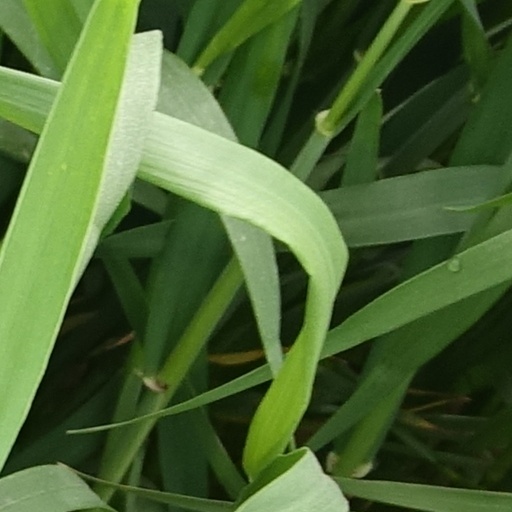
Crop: wheat